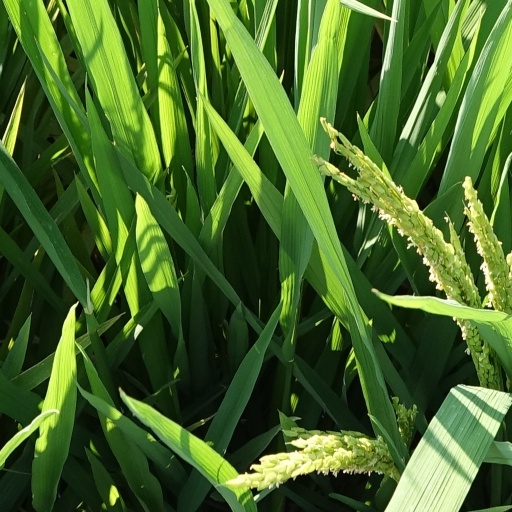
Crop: rice